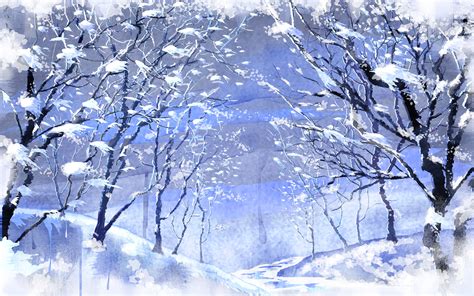
Weather: snow or frosty